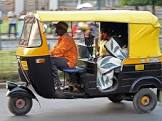
Vehicle type: Auto Rickshaws